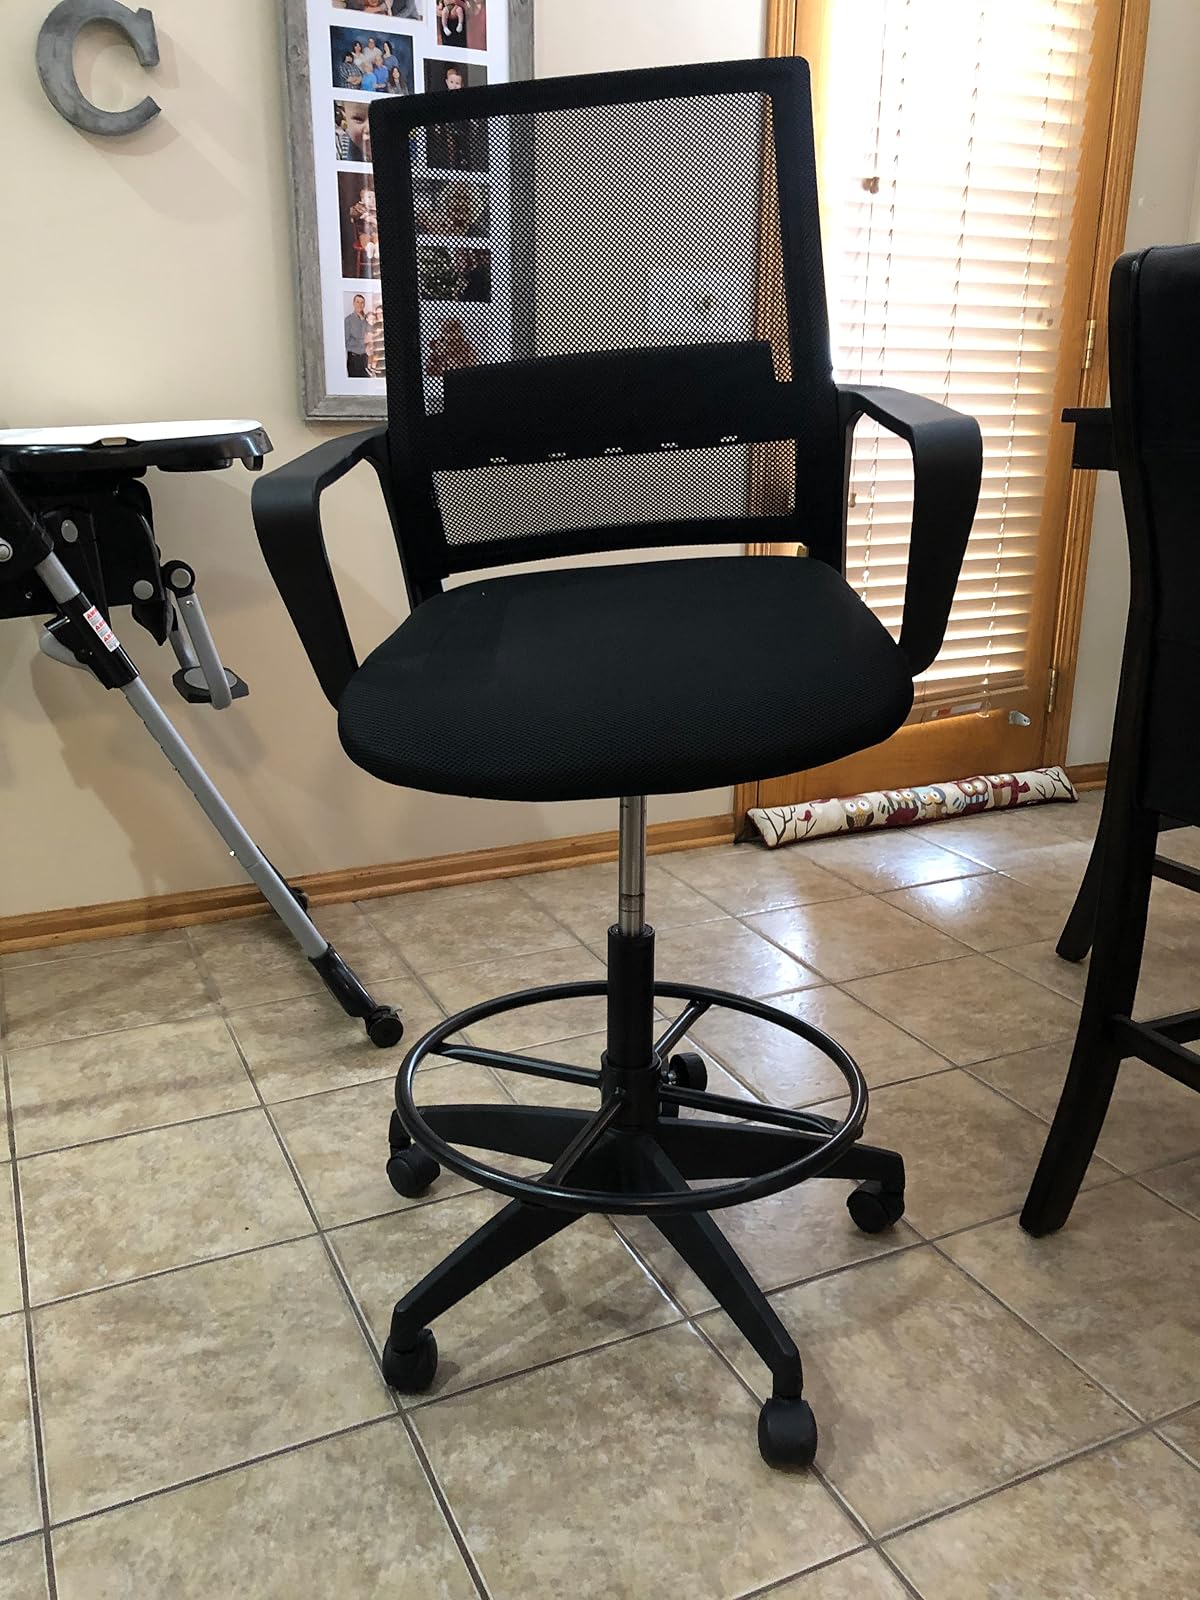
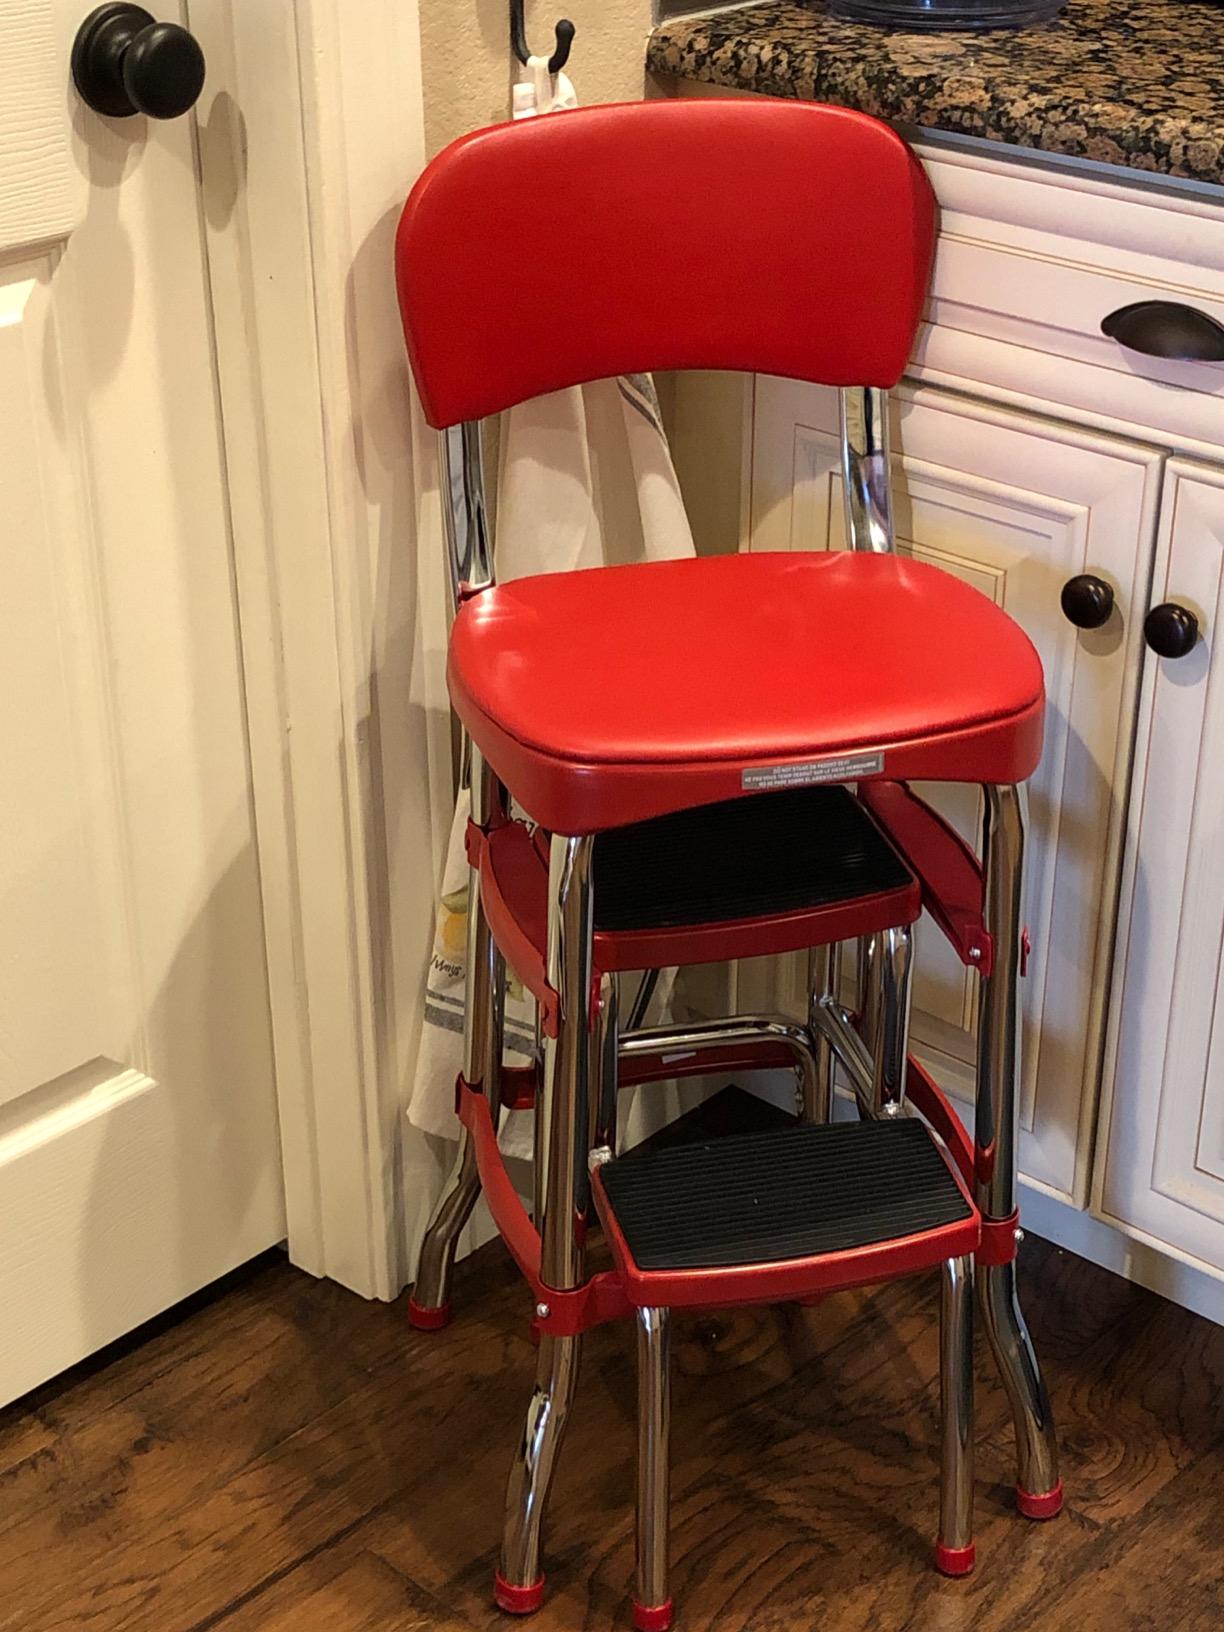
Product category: items_chair
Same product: no